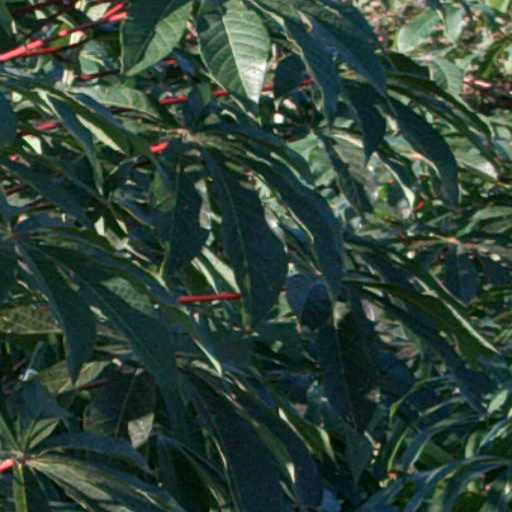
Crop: cassava